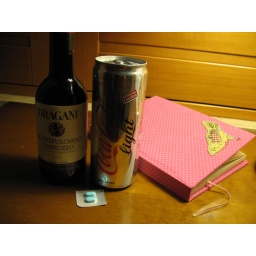
Write in journal, drink a Coca Cola Lite, pound a cheap bottle of red wine, take 2 sleeping pills.